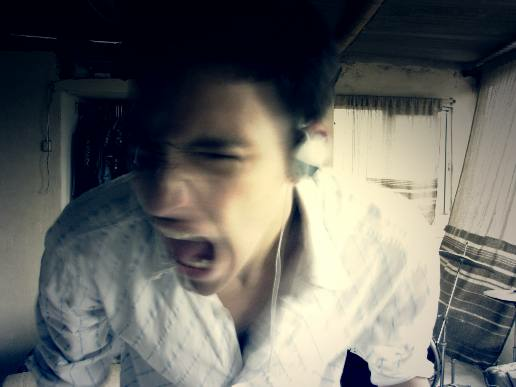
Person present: Yes